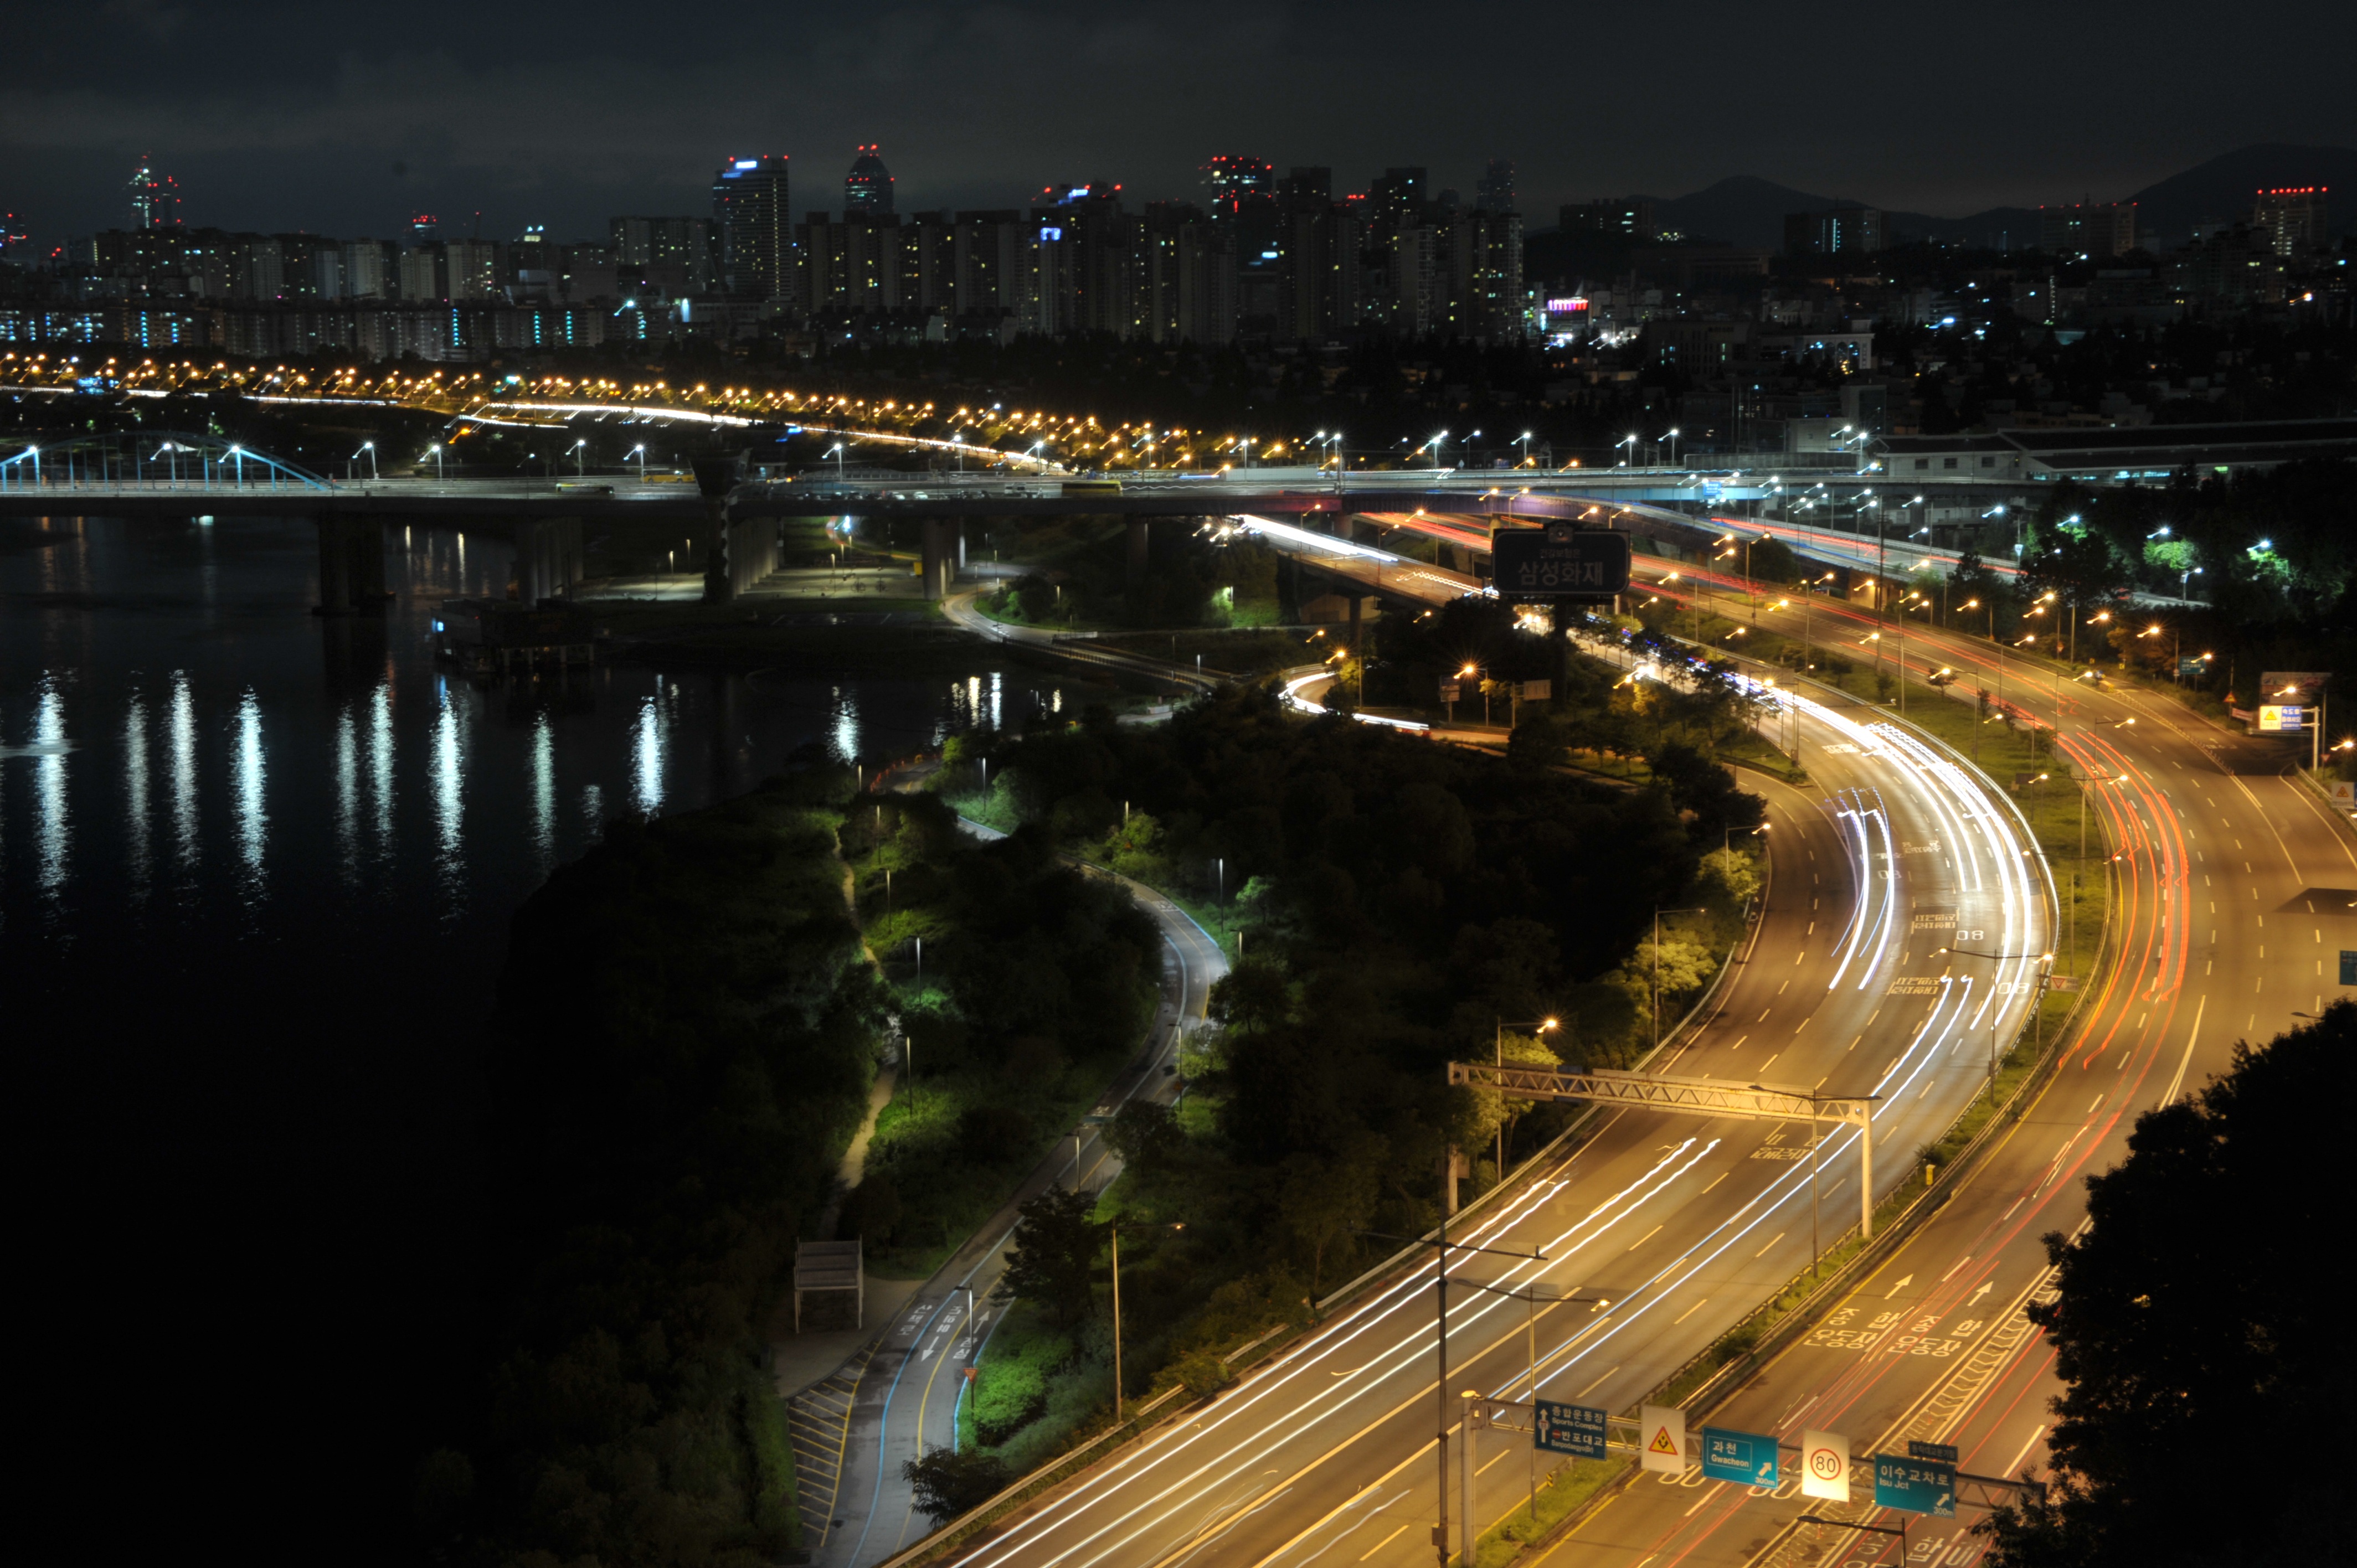
bridge, night, highway, city, overpass, cityscape, dusk, evening, reflection, infrastructure, night view, han river, seoul, aerial photography, urban area, night scenery, metropolitan area, olympic boulevard, hanriver